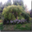
Label: willow_tree